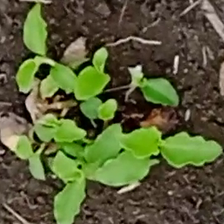
Weed species: Kena_(Commplina_benghalensio)